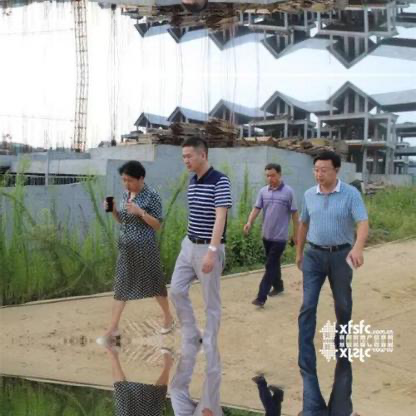
Objects in the image:
label: head
label: head
label: head
label: head
label: head